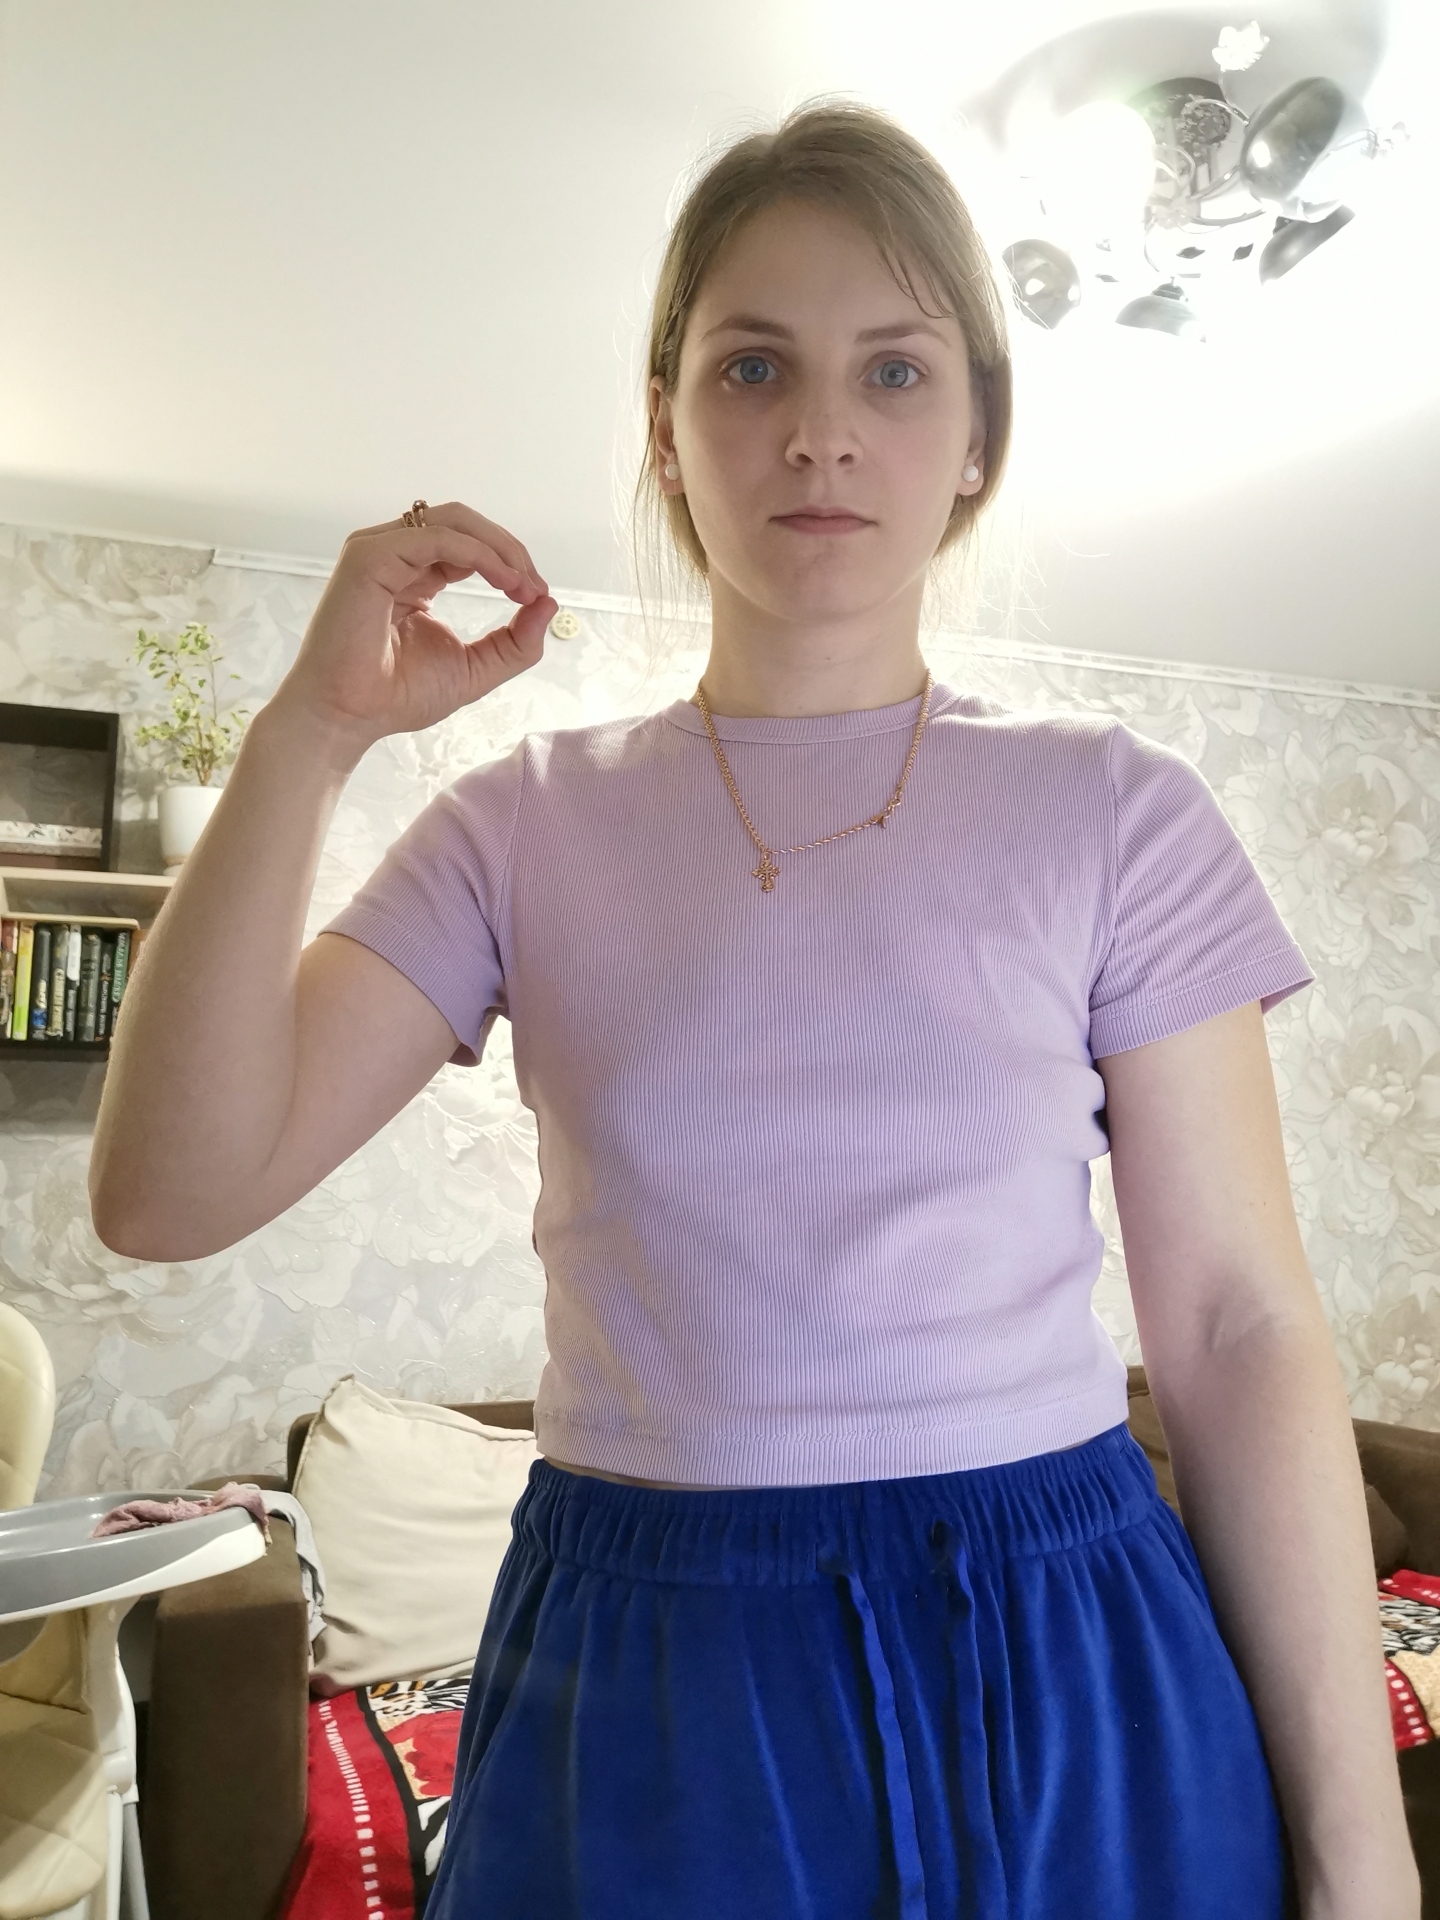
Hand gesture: grip